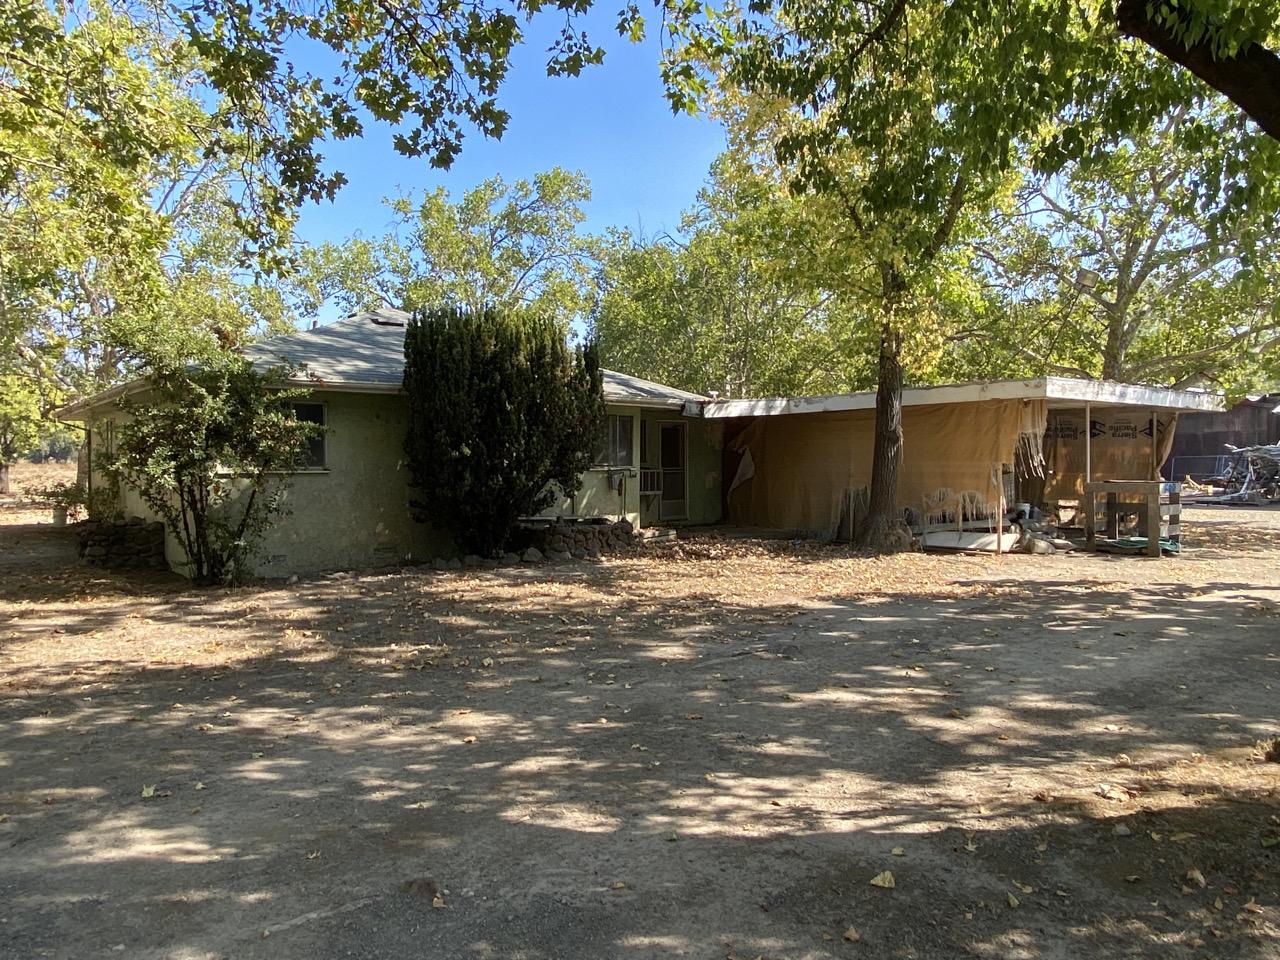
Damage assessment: no_damage